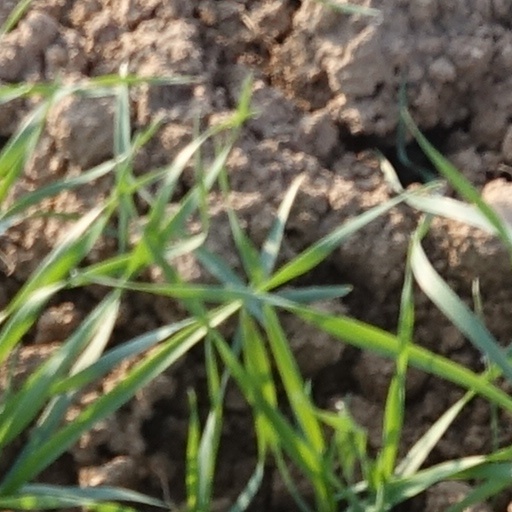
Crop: wheat